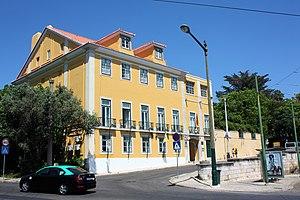
Ceci est une liste des représentations diplomatiques du Timor oriental. En tant que pays le plus pauvre d'Asie avec un nombre limité de personnel formé, le Timor oriental ne commence que lentement à développer son réseau d'ambassades à l'étranger.